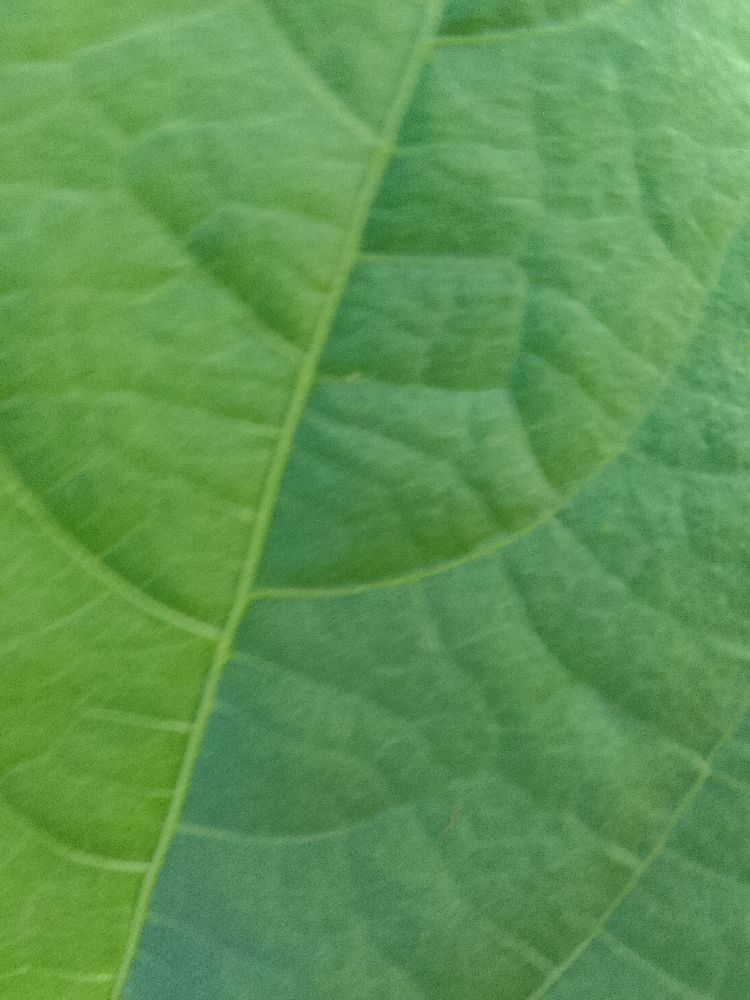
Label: healthy